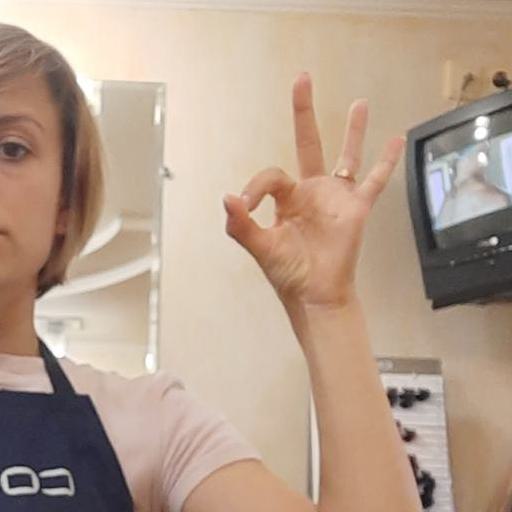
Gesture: ok